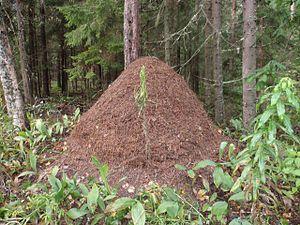
La zoopharmacognosie est un comportement d'auto-médication propre à certains animaux non-humains qui se montrent capables en certaines circonstances de rechercher, trouver, sélectionner des molécules naturelles médicamenteuses ou psychotropes. Ces molécules peuvent avoir une origine animale, végétale, fongique, minérale ou microbienne. Les animaux en question ingèrent généralement ces substances ou plus rarement se les appliquent par voie topique. Ces substances peuvent alors les aider à lutter contre des parasitoses, des maladies infectieuses ou les effets nocifs de toxines alimentaires. Dans quelques cas, l'animal semble rechercher les sensations que semblent lui offrir un psychotrope.